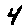
Label: 4